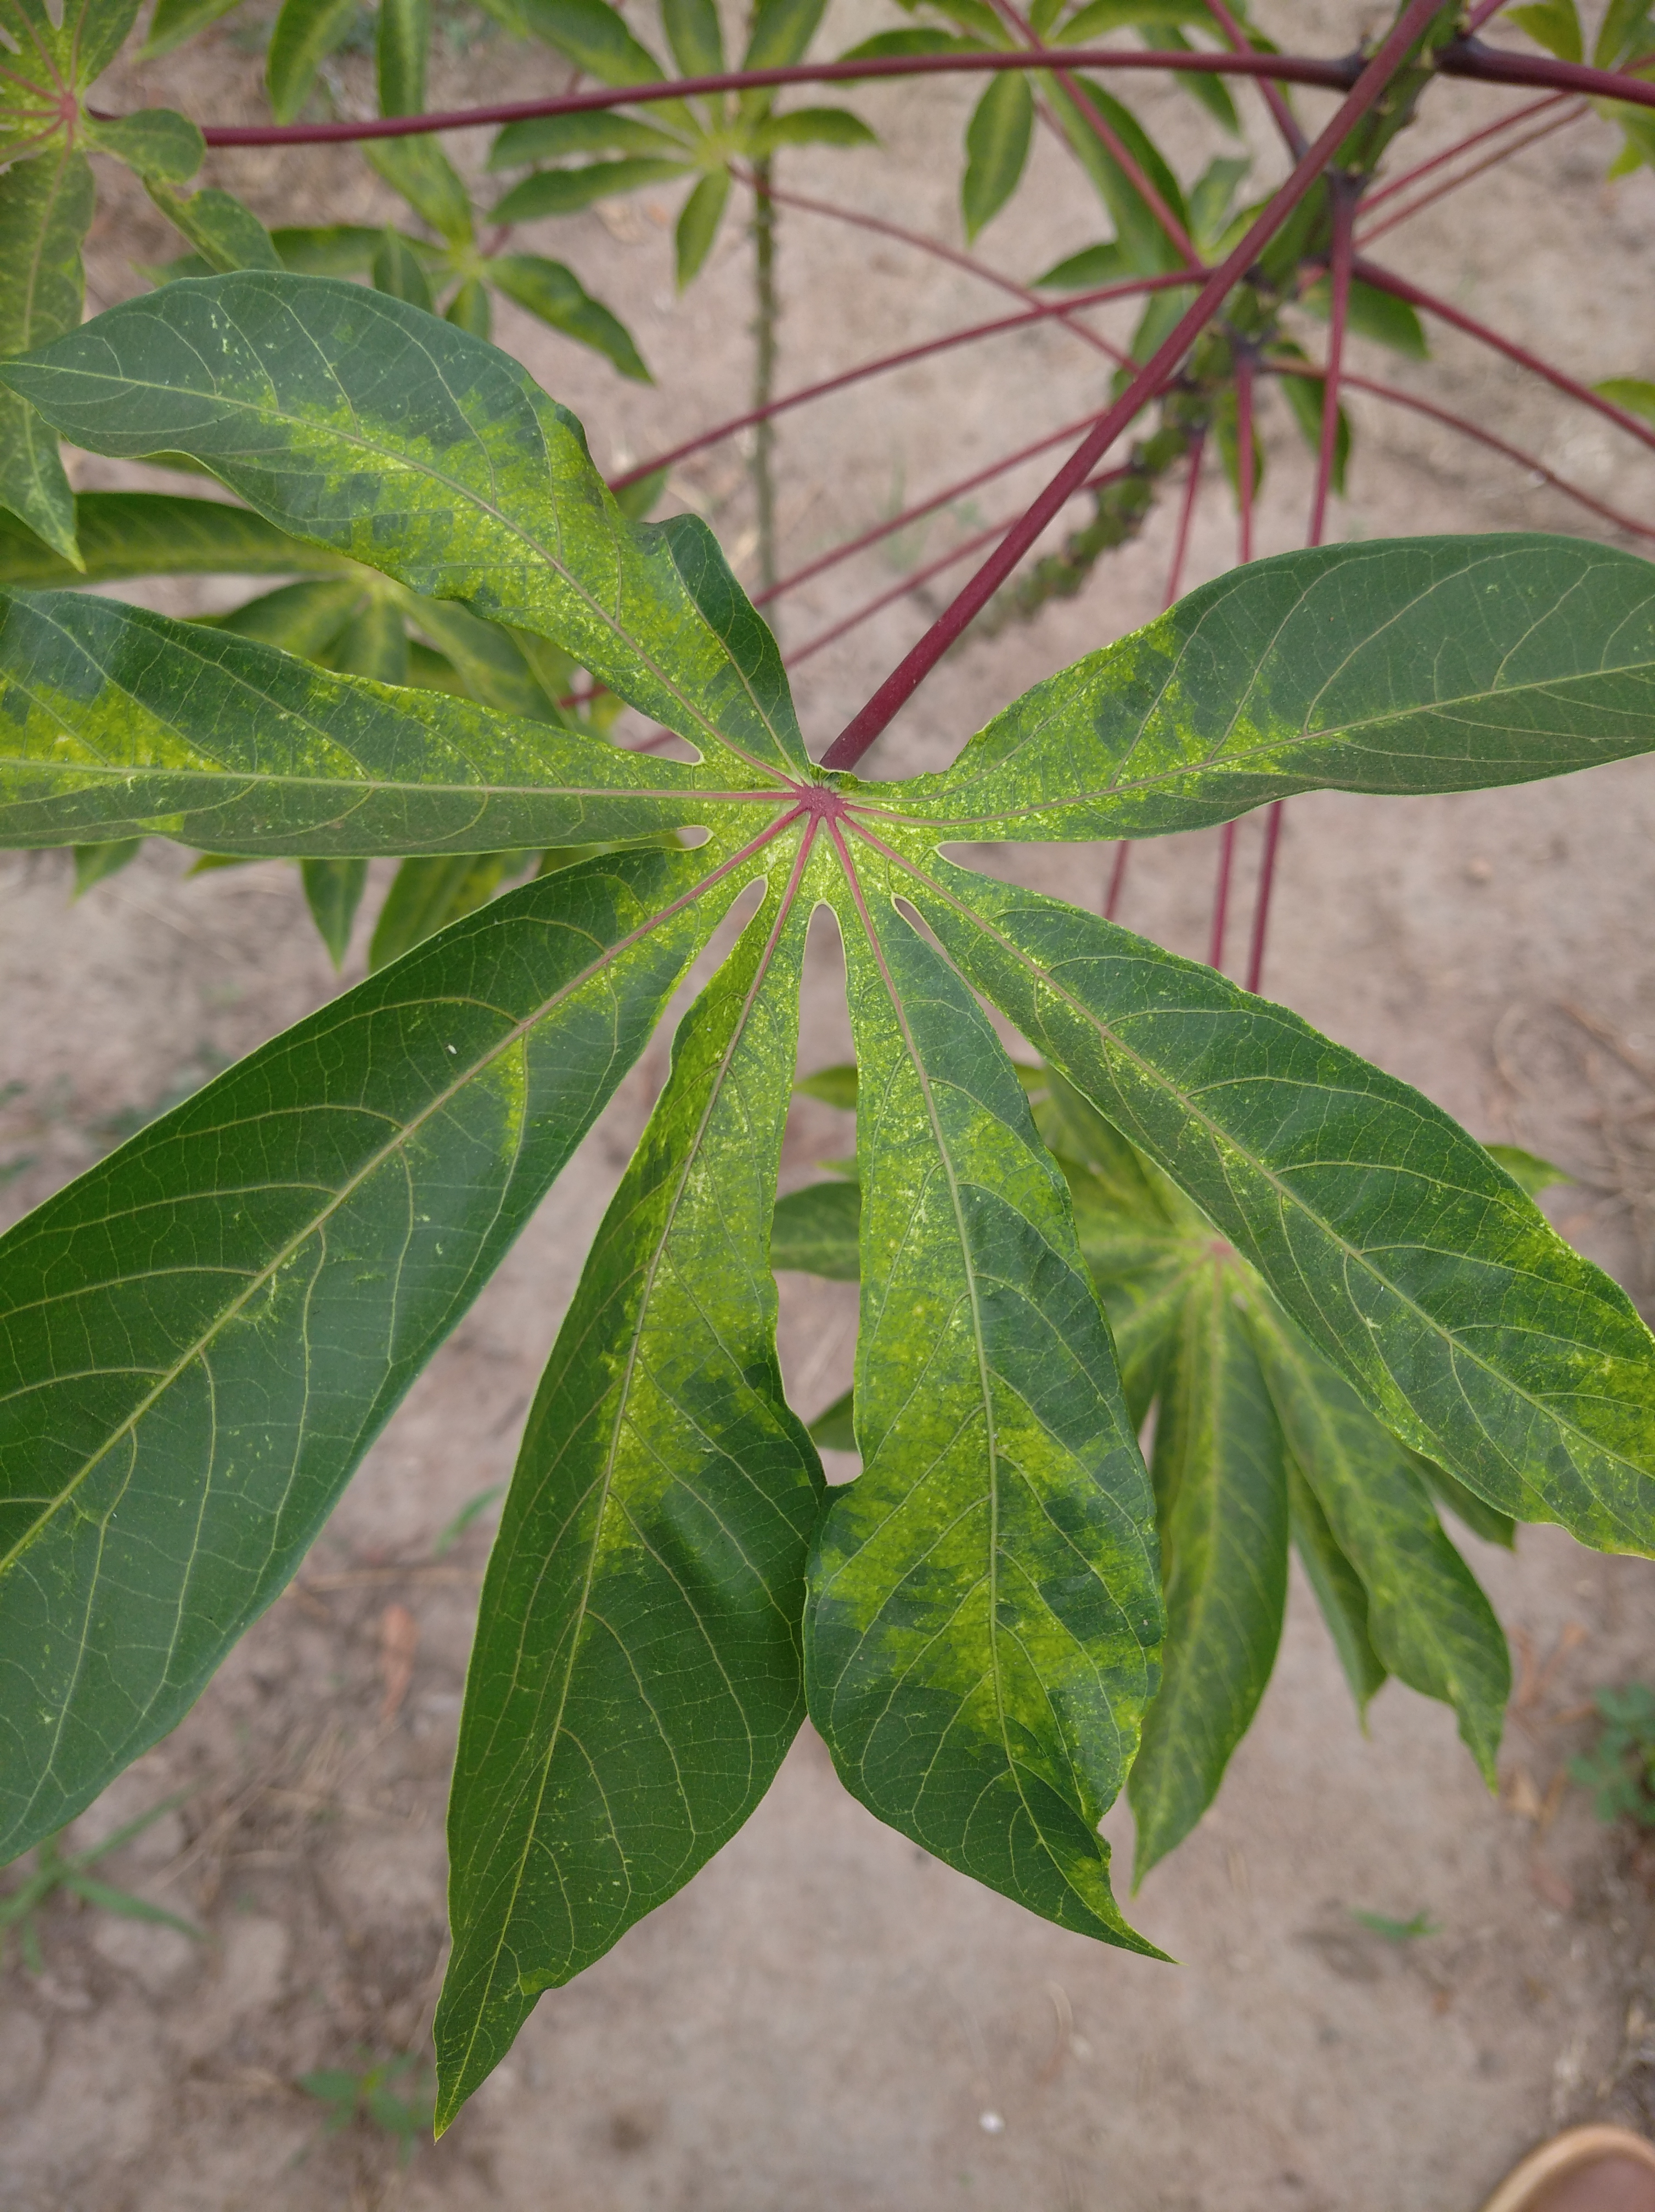
Label: cassava mosaic disease (cmd)